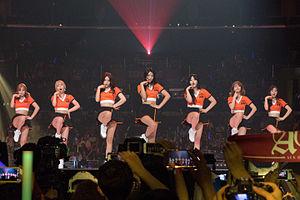
AOA est un girl group sud-coréen produit par FNC Entertainment. Il se composait de 8 membres : Jimin, Yuna, Youkyung, Chanmi, Hyejeong, Seolhyun, Choa et Mina, mais est maintenant uniquement composé de quatre membres. Le groupe débute le 30 juin 2012 avec le single Angel's Story.